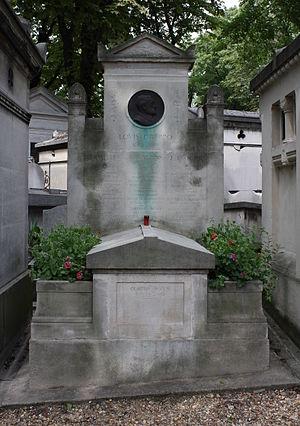
Vue d'ensemble
Émile Ogier est un administrateur, préfet et homme politique français né le 6 janvier 1862 à Paris 2ᵉ et décédé le 30 avril 1932 à Paris 9ᵉ.